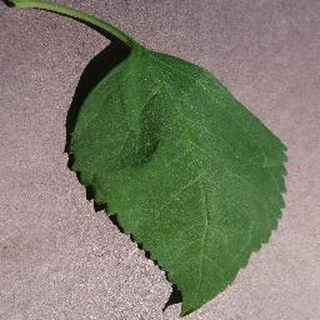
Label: healthy_cherry